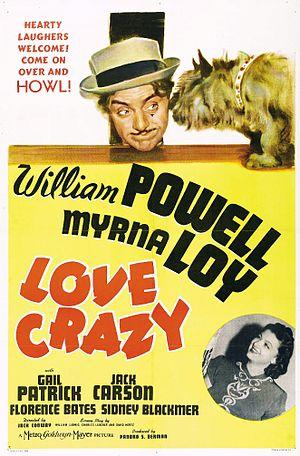
Folie douce est un film américain réalisé par Jack Conway, sorti en 1941 aux États-Unis.